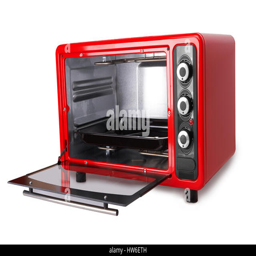
kitchen red oven isolated on a white background